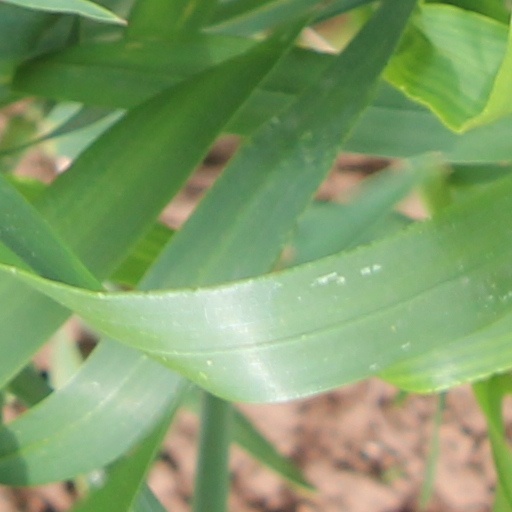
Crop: wheat